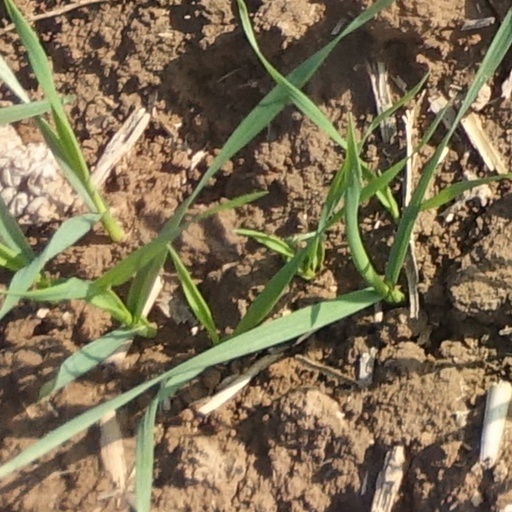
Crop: wheat